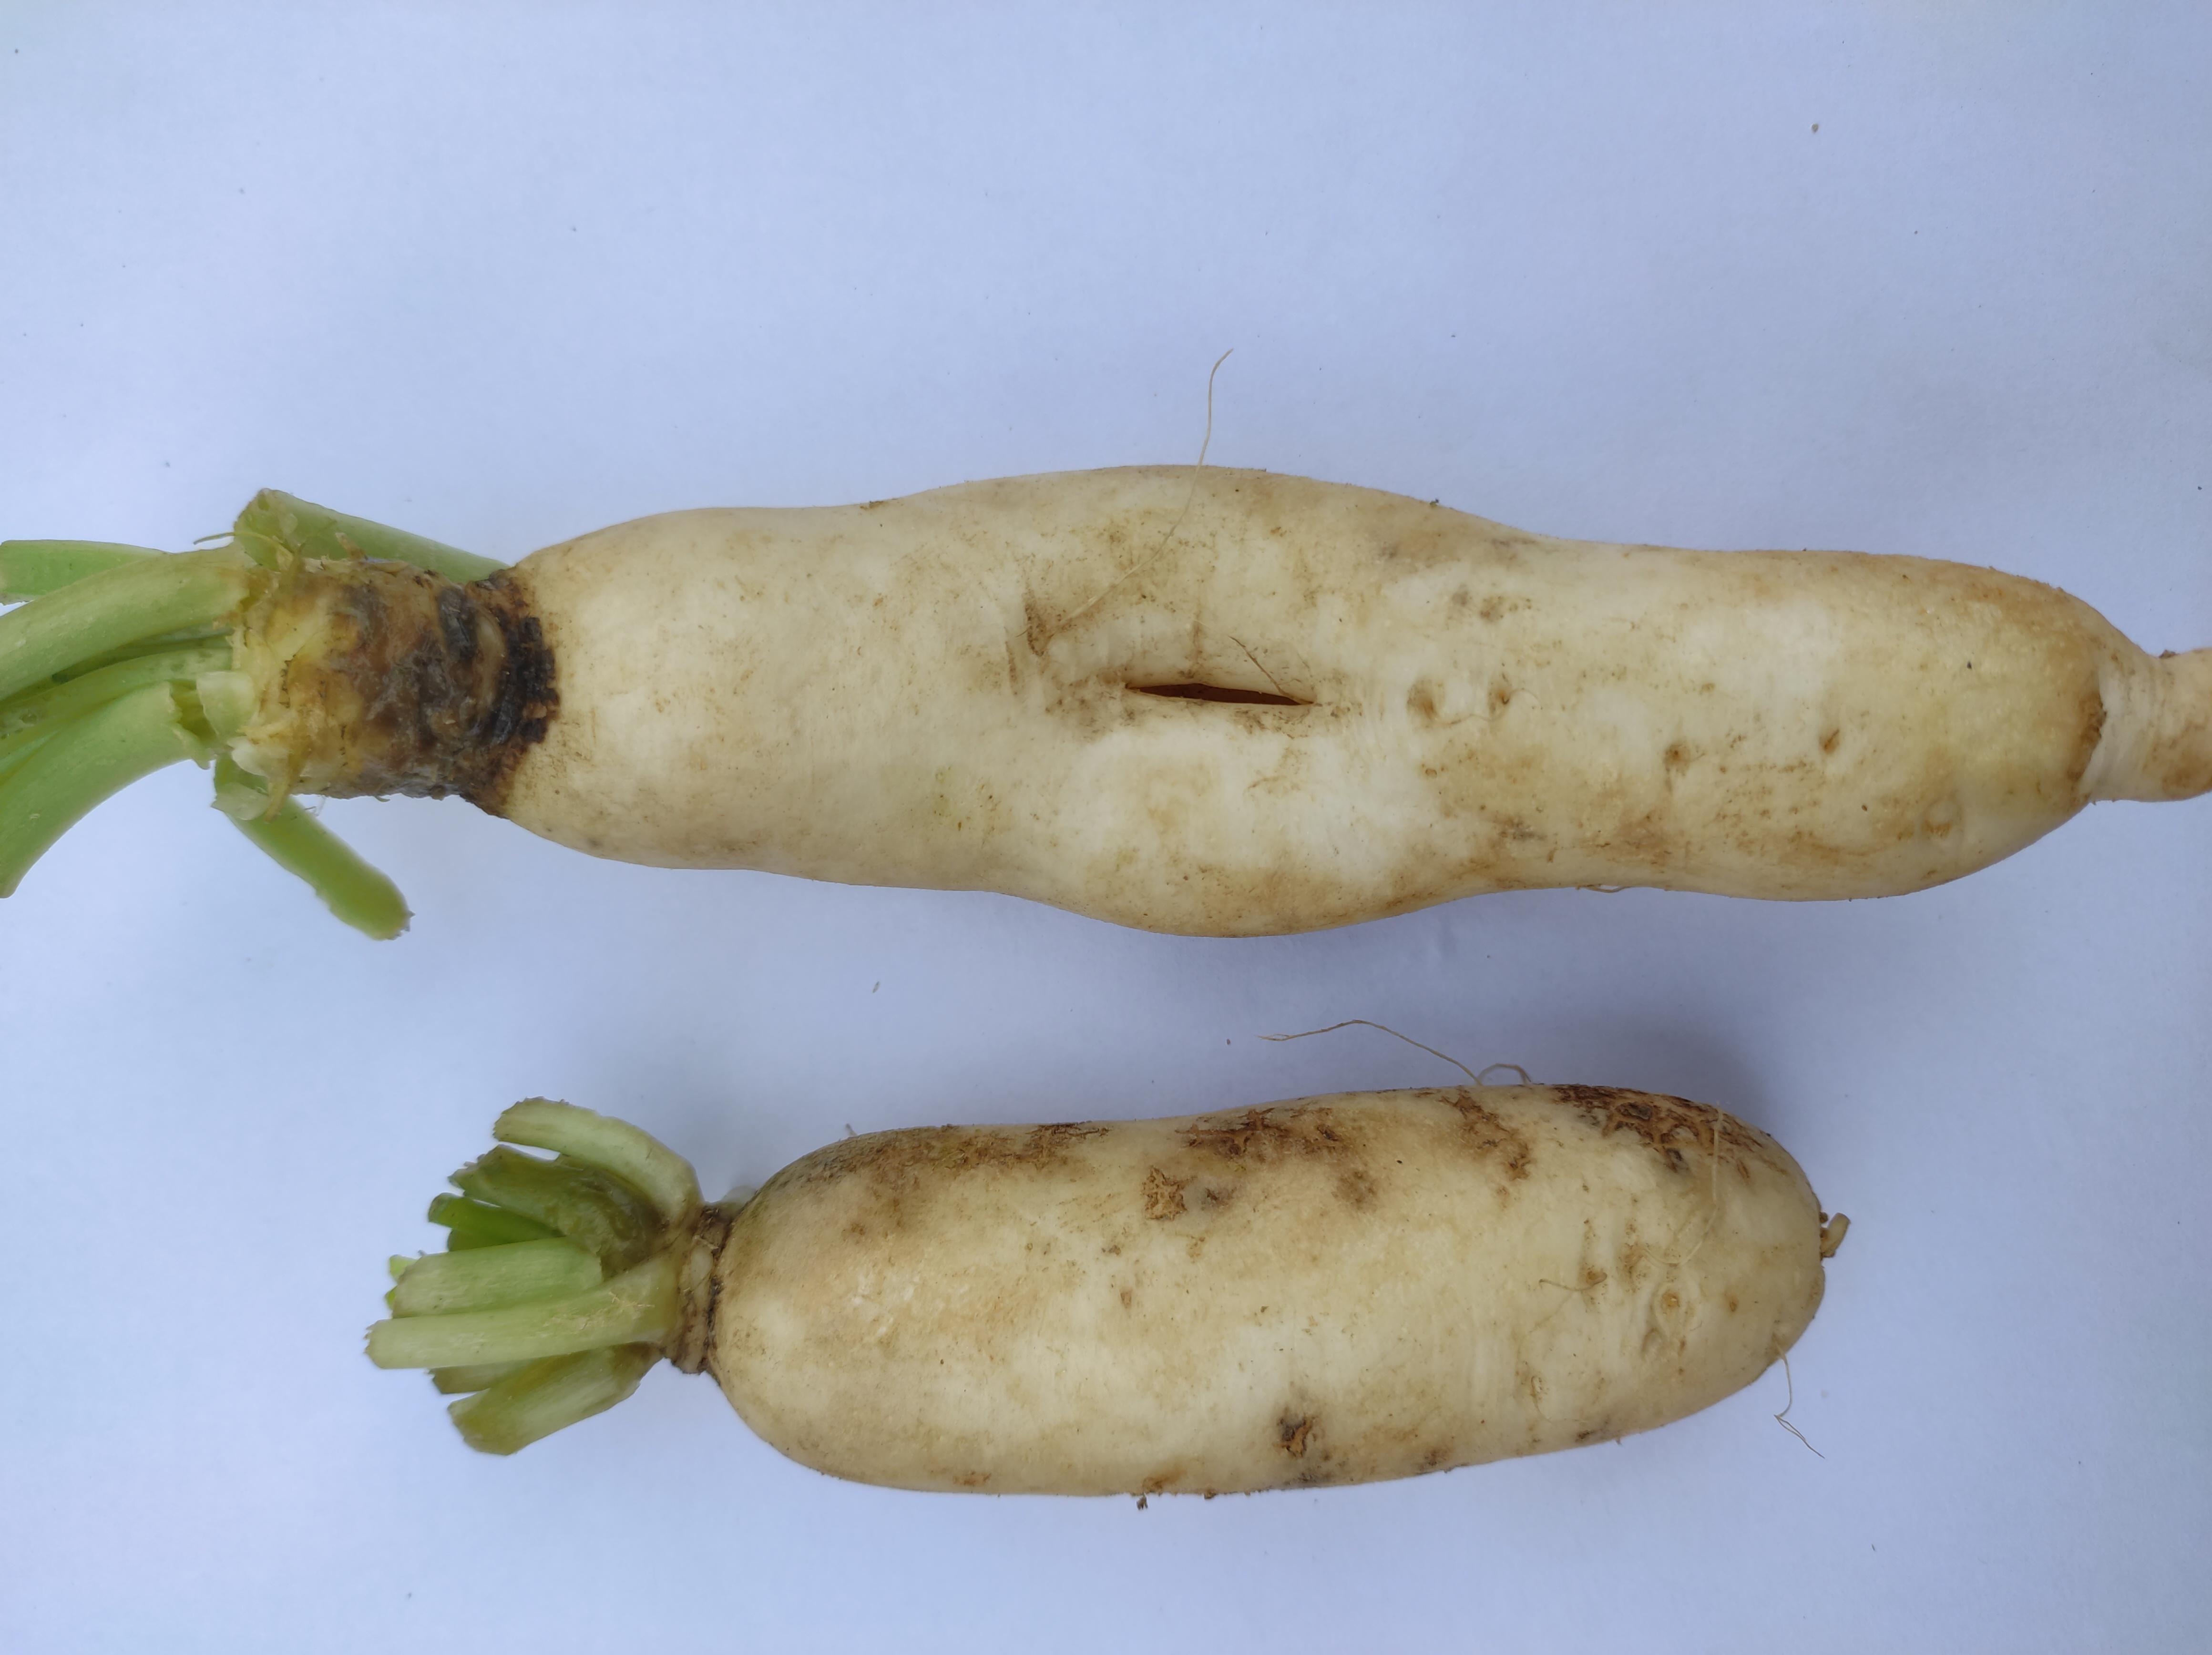
Label: Radish